Shepherd

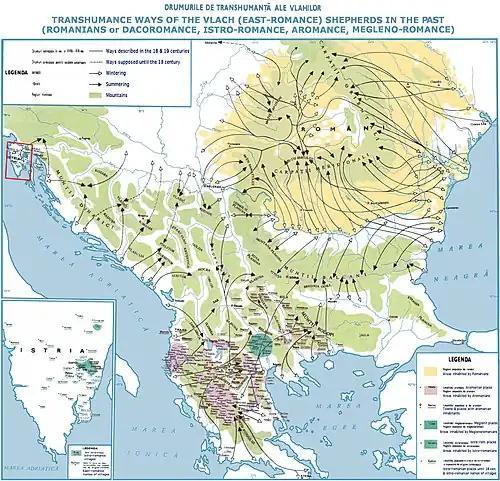
Transhumance ways of the Vlach shepherds in the past

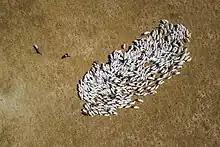
Aerial view of a flock of sheep in China with shepherd and motorbike

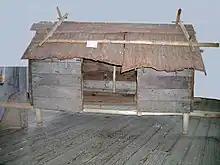
Shepherd's watch box, New South Wales

In modern times, shepherding has changed dramatically. The enclosure of many common lands in Europe in the 18th and 19th centuries shifted some shepherds from independent nomads to employees of massive estates. Some families in Africa and Asia have their wealth in sheep, so a young son is sent out to guard them while the rest of the family tends to other chores. In the US, many sheep herds are flocked over public Bureau of Land Management (BLM) lands.